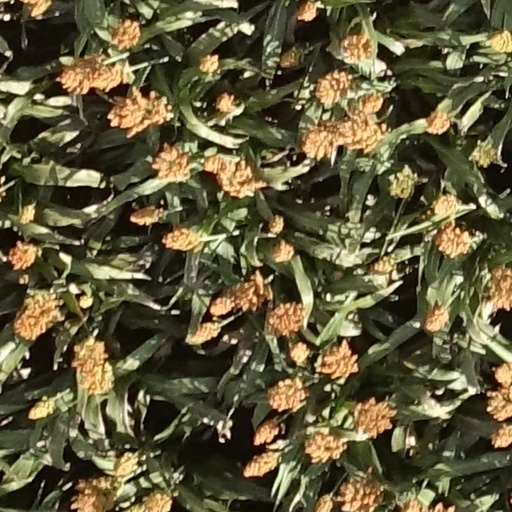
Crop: sorghum